How Do You Do It? (video game)

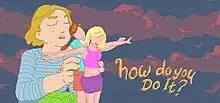
Steam cover art

How Do You Do It? (styled as how do you Do It?) is a 2014 video game by independent developers Nina Freeman, Jonathan Kittaka, Emmett Butler and Decky Coss. The game is a short browser game in which the player is a young girl who attempts to understand how sex works by experimenting with her dolls. Developed as part of the 2014 Global Game Jam, the subject matter of "How Do You Do It?" was designed as a short and humorous experience inspired by Freeman's childhood memories of playing with her dolls in the same manner. Upon release, the game received positive reception, with publications praising the game's light-hearted tone and representation of childhood experiences of understanding sexuality. The game was also nominated as a finalist for the Nuovo Award at the 2015 Independent Games Festival.